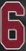
Number: 6